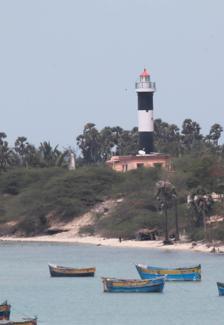
Building: Pamban Lighthouse
Country: Unknown
Year built: 1879
Lighthouse Pamban Lighthouse Location Pamban Tamil Nadu India Coordinates 9°17′17″N 79°13′07″E / 9.288145°N 79.218554°E / 9.288145; 79.218554 Tower Constructed 1845 (first) Construction masonry tower Height 20 metres (66 ft) Shape cylindrical tower with balcony and lantern Markings white and black bands tower, white lantern, red roof Light First lit 1879 (current) Focal height 29 metres (95 ft) Characteristic Fl (3) W 9s. The Pamban Lighthouse is one of the two lighthouses on the Rameswaram island in Tamil Nadu . It is also known as Pamban channel northwest point lighthouse. Structure Pamban Lighthouse was originally constructed in 1845, comprising a cylindrical tower with a balcony and lantern. Its pattern markings are horizontal white and black bands, with a white lantern and red roof. The lighthouse stands at 66 ft (20 m) tall, with a focal height of 95 ft (29 m) providing three white flashes every 9 seconds. The lighthouse is located on the north side of Pamban Island, east of the Pamban Channel Bridge. See also India portal List of lighthouses in India References